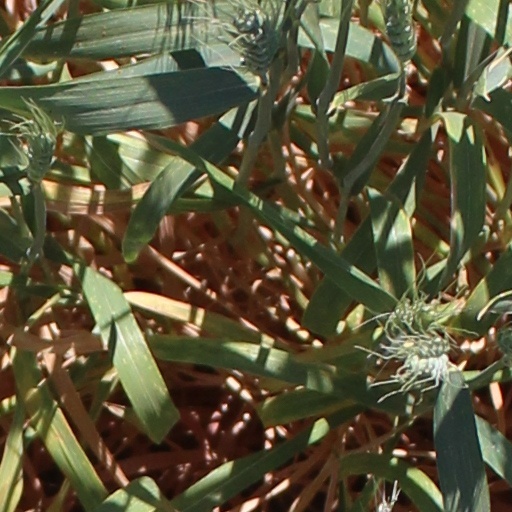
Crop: wheat